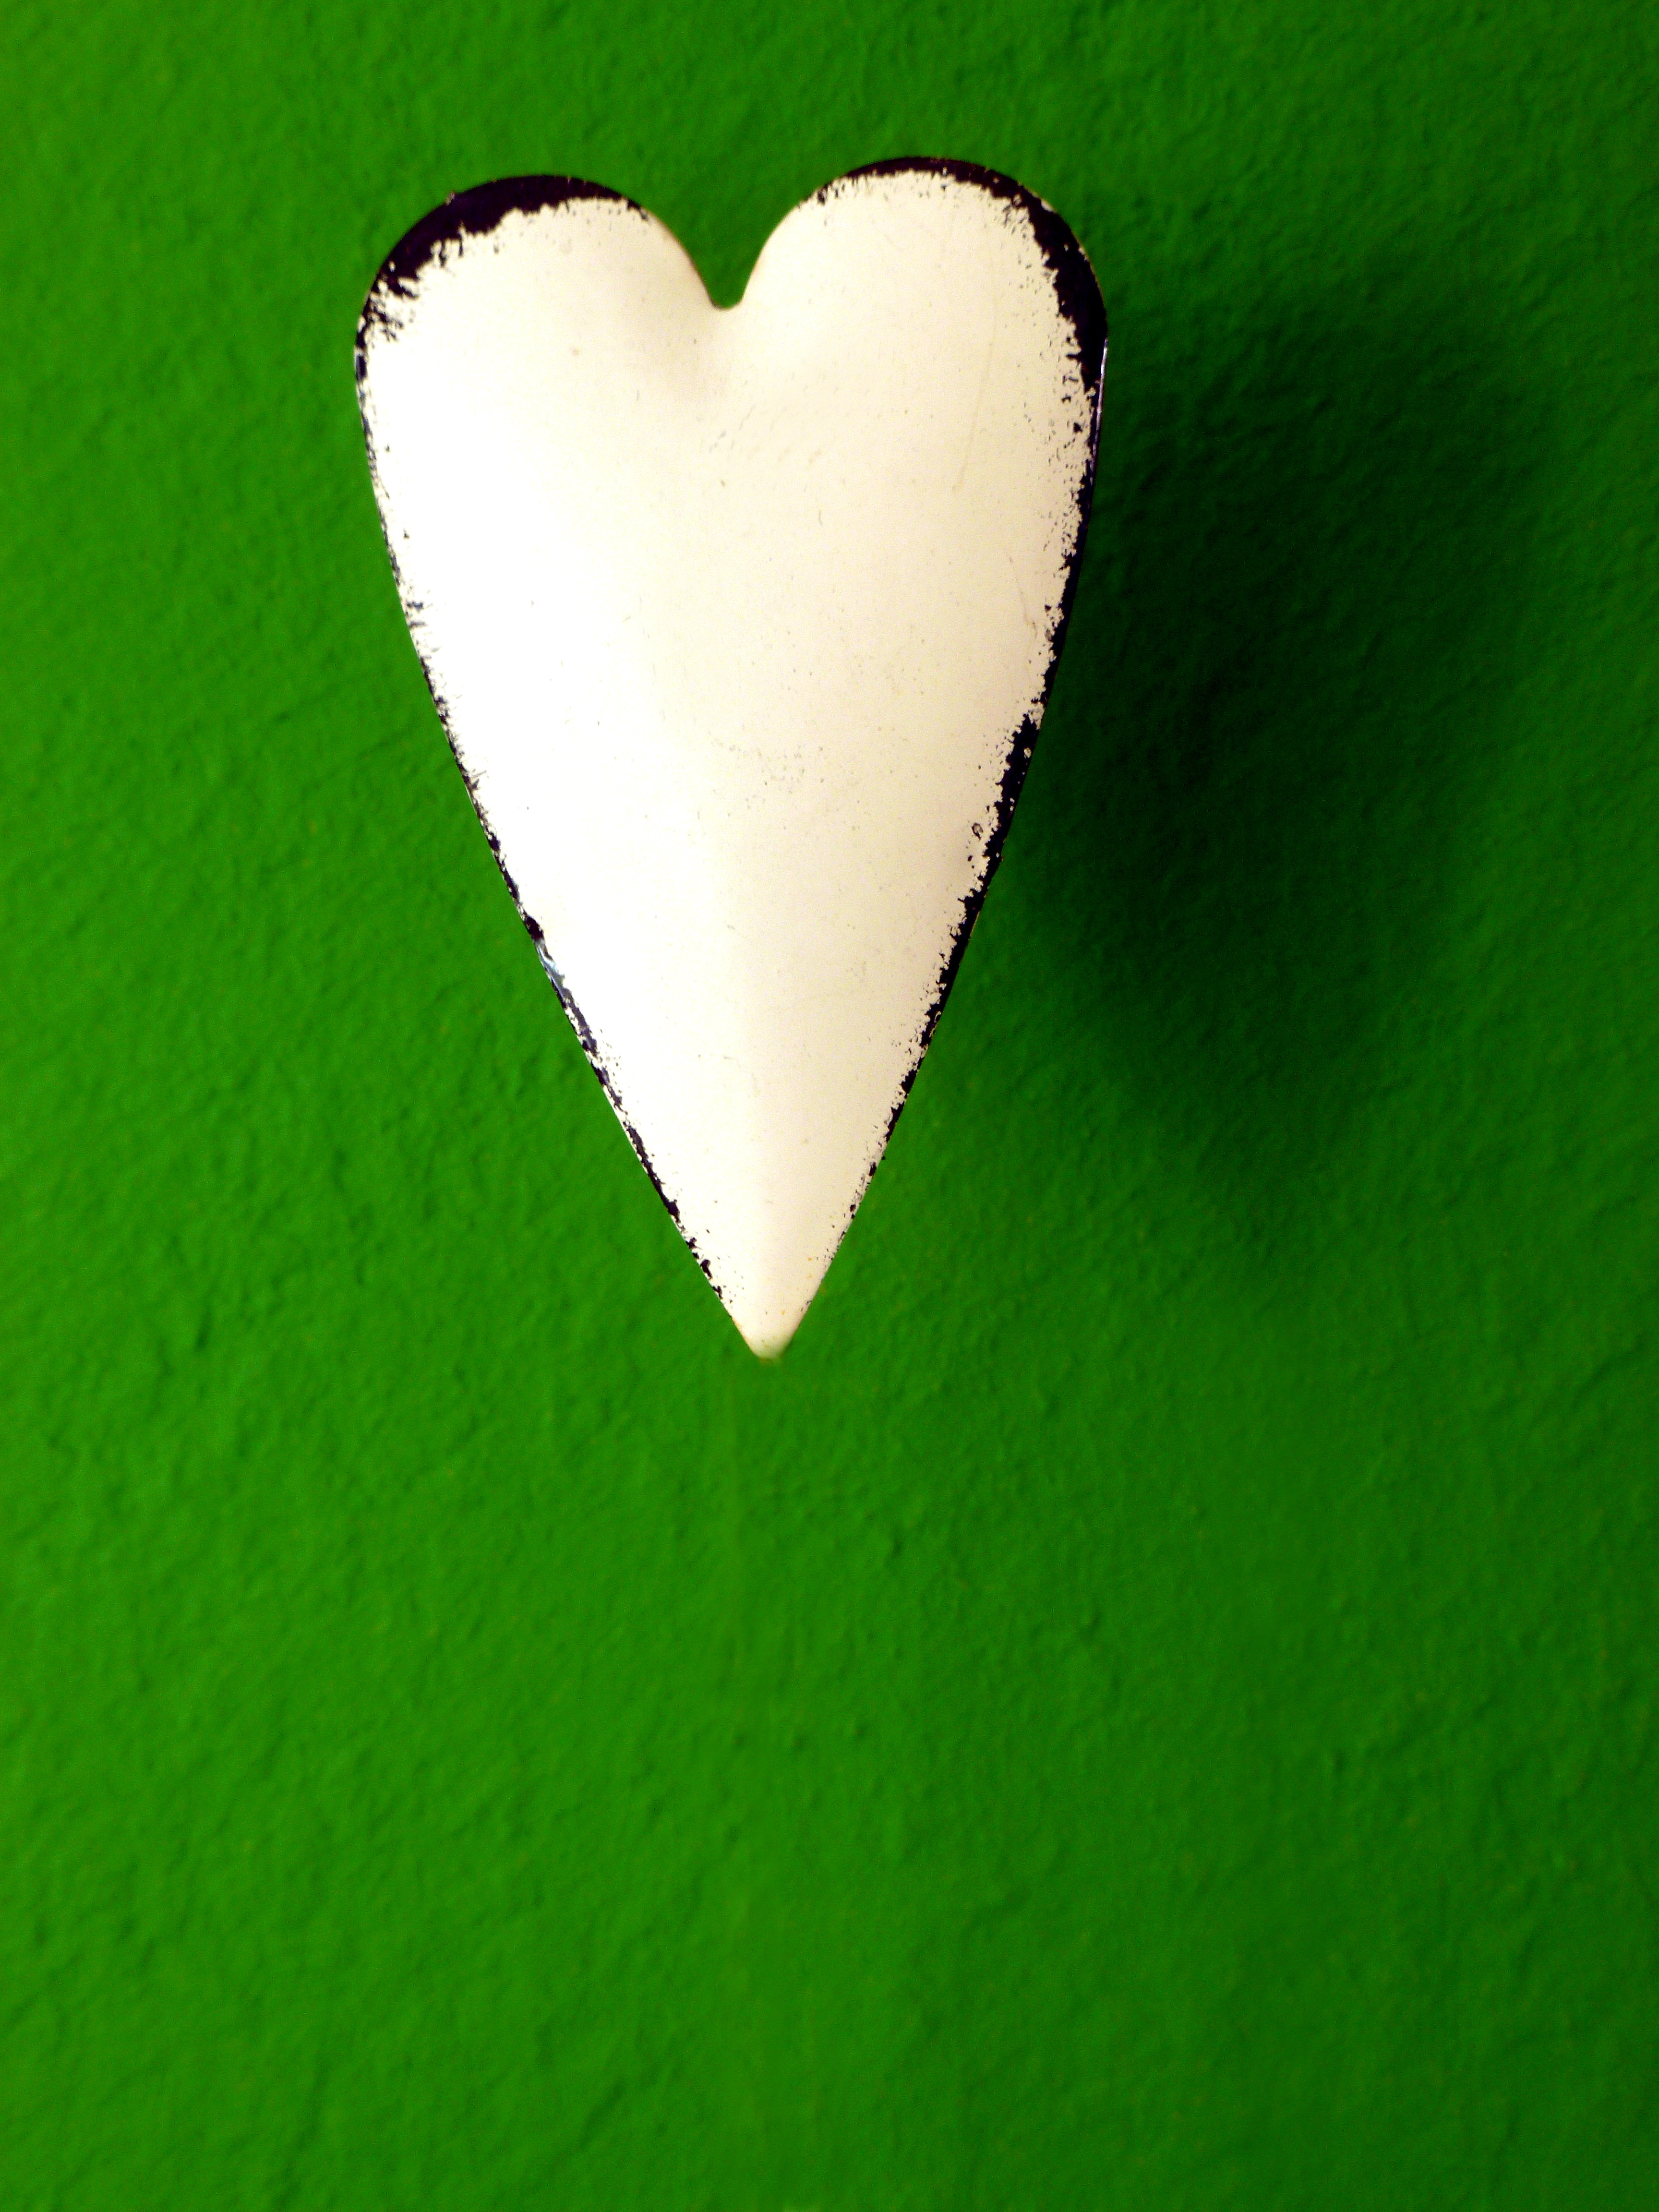
hand, white, leaf, flower, petal, love, heart, green, close up, human body, heart shaped, eye, organ, shape, tooth, emotion, macro photography